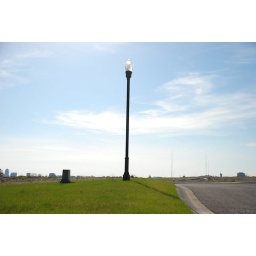
A beacon. It towers higher than the highest buildings in Cincinnati, which are dwarfed on the left side.[Apr. 25, 2009]